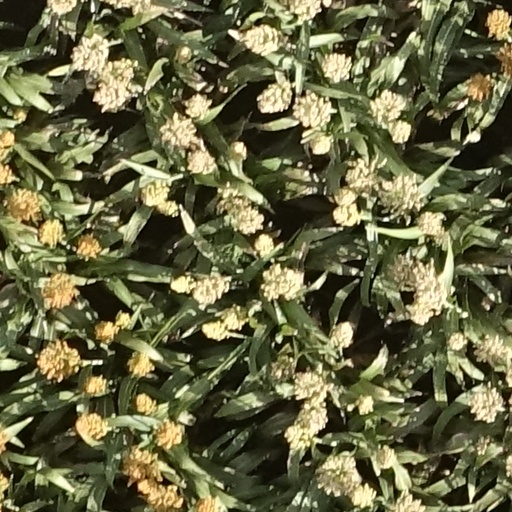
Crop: sorghum